John the Younger, Duke of Schleswig-Holstein-Sonderburg

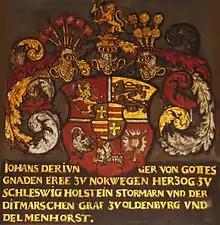
Escutcheon of John the Younger in the chapel of Sønderborg Castle.

John was born on 25 March 1545 at Koldinghus Castle in Jutland, Denmark as the fourth child and third son of King Christian III of Denmark and Norway and his wife, Dorothea of Saxe-Lauenburg. When Christian III died in 1559, he left three sons. Where the eldest, Frederick II, had long ago been appointed successor to the thrones of Denmark and Norway, all three brothers were in principle equally entitled to the father's share of the duchies of Schleswig and Holstein. To avoid unfortunate divisions of the royal part of the duchies, attempts were made to find suitable positions for the younger brothers elsewhere. The middle brother, Magnus, consequently, gave up his right of inheritance when Frederick II had him placed as prince-bishop of Ösel-Wiek in Livonia.